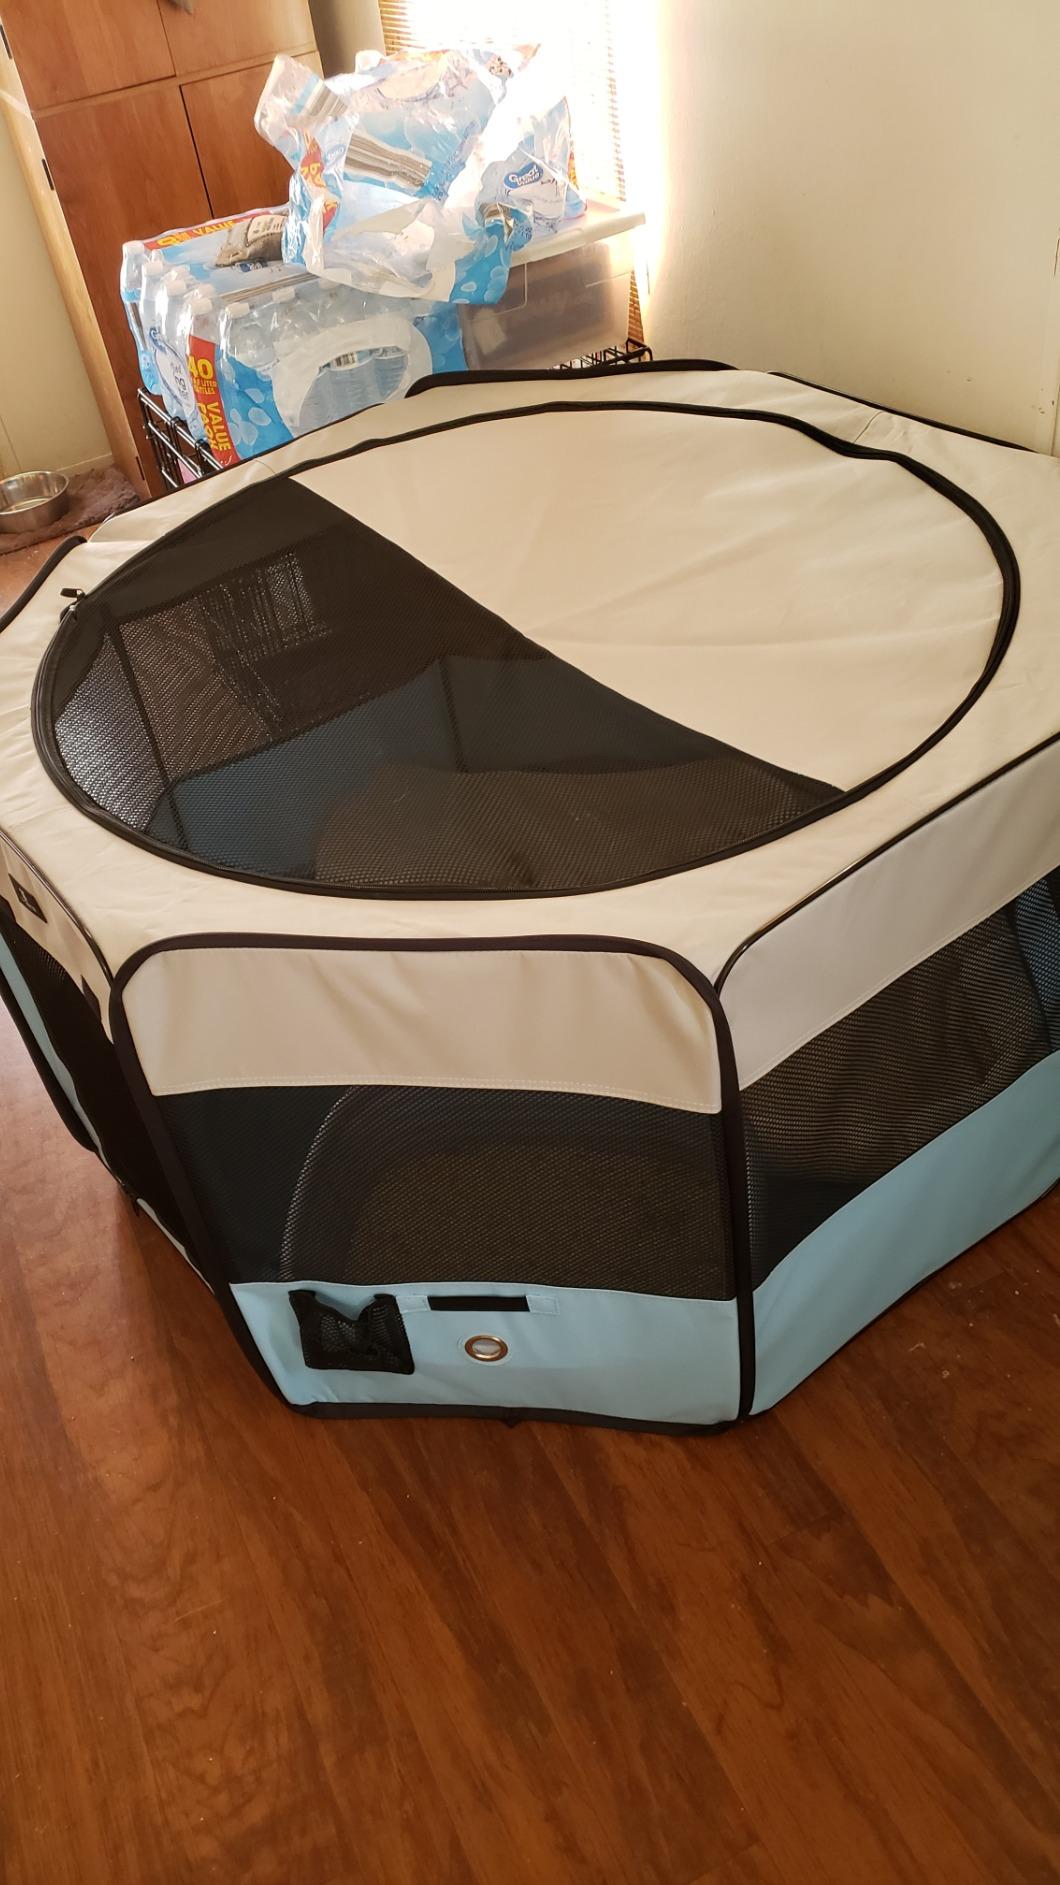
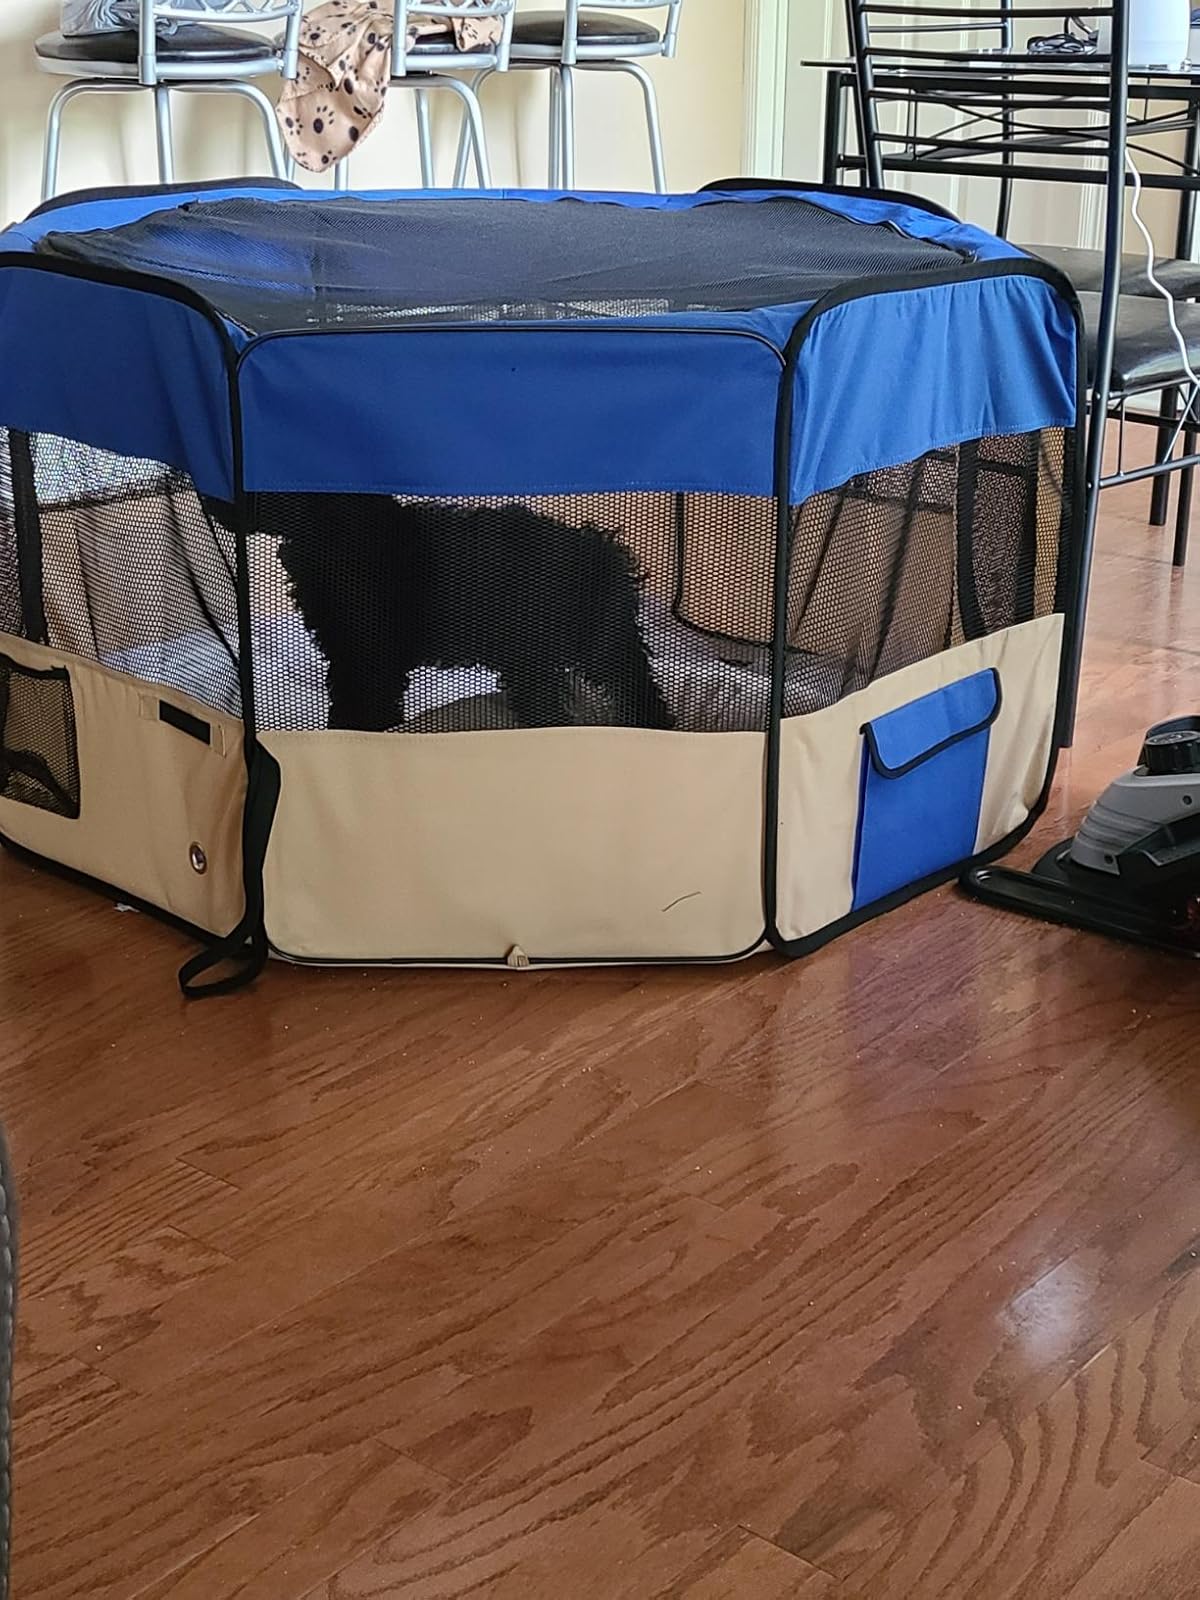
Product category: items_kennel
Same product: no